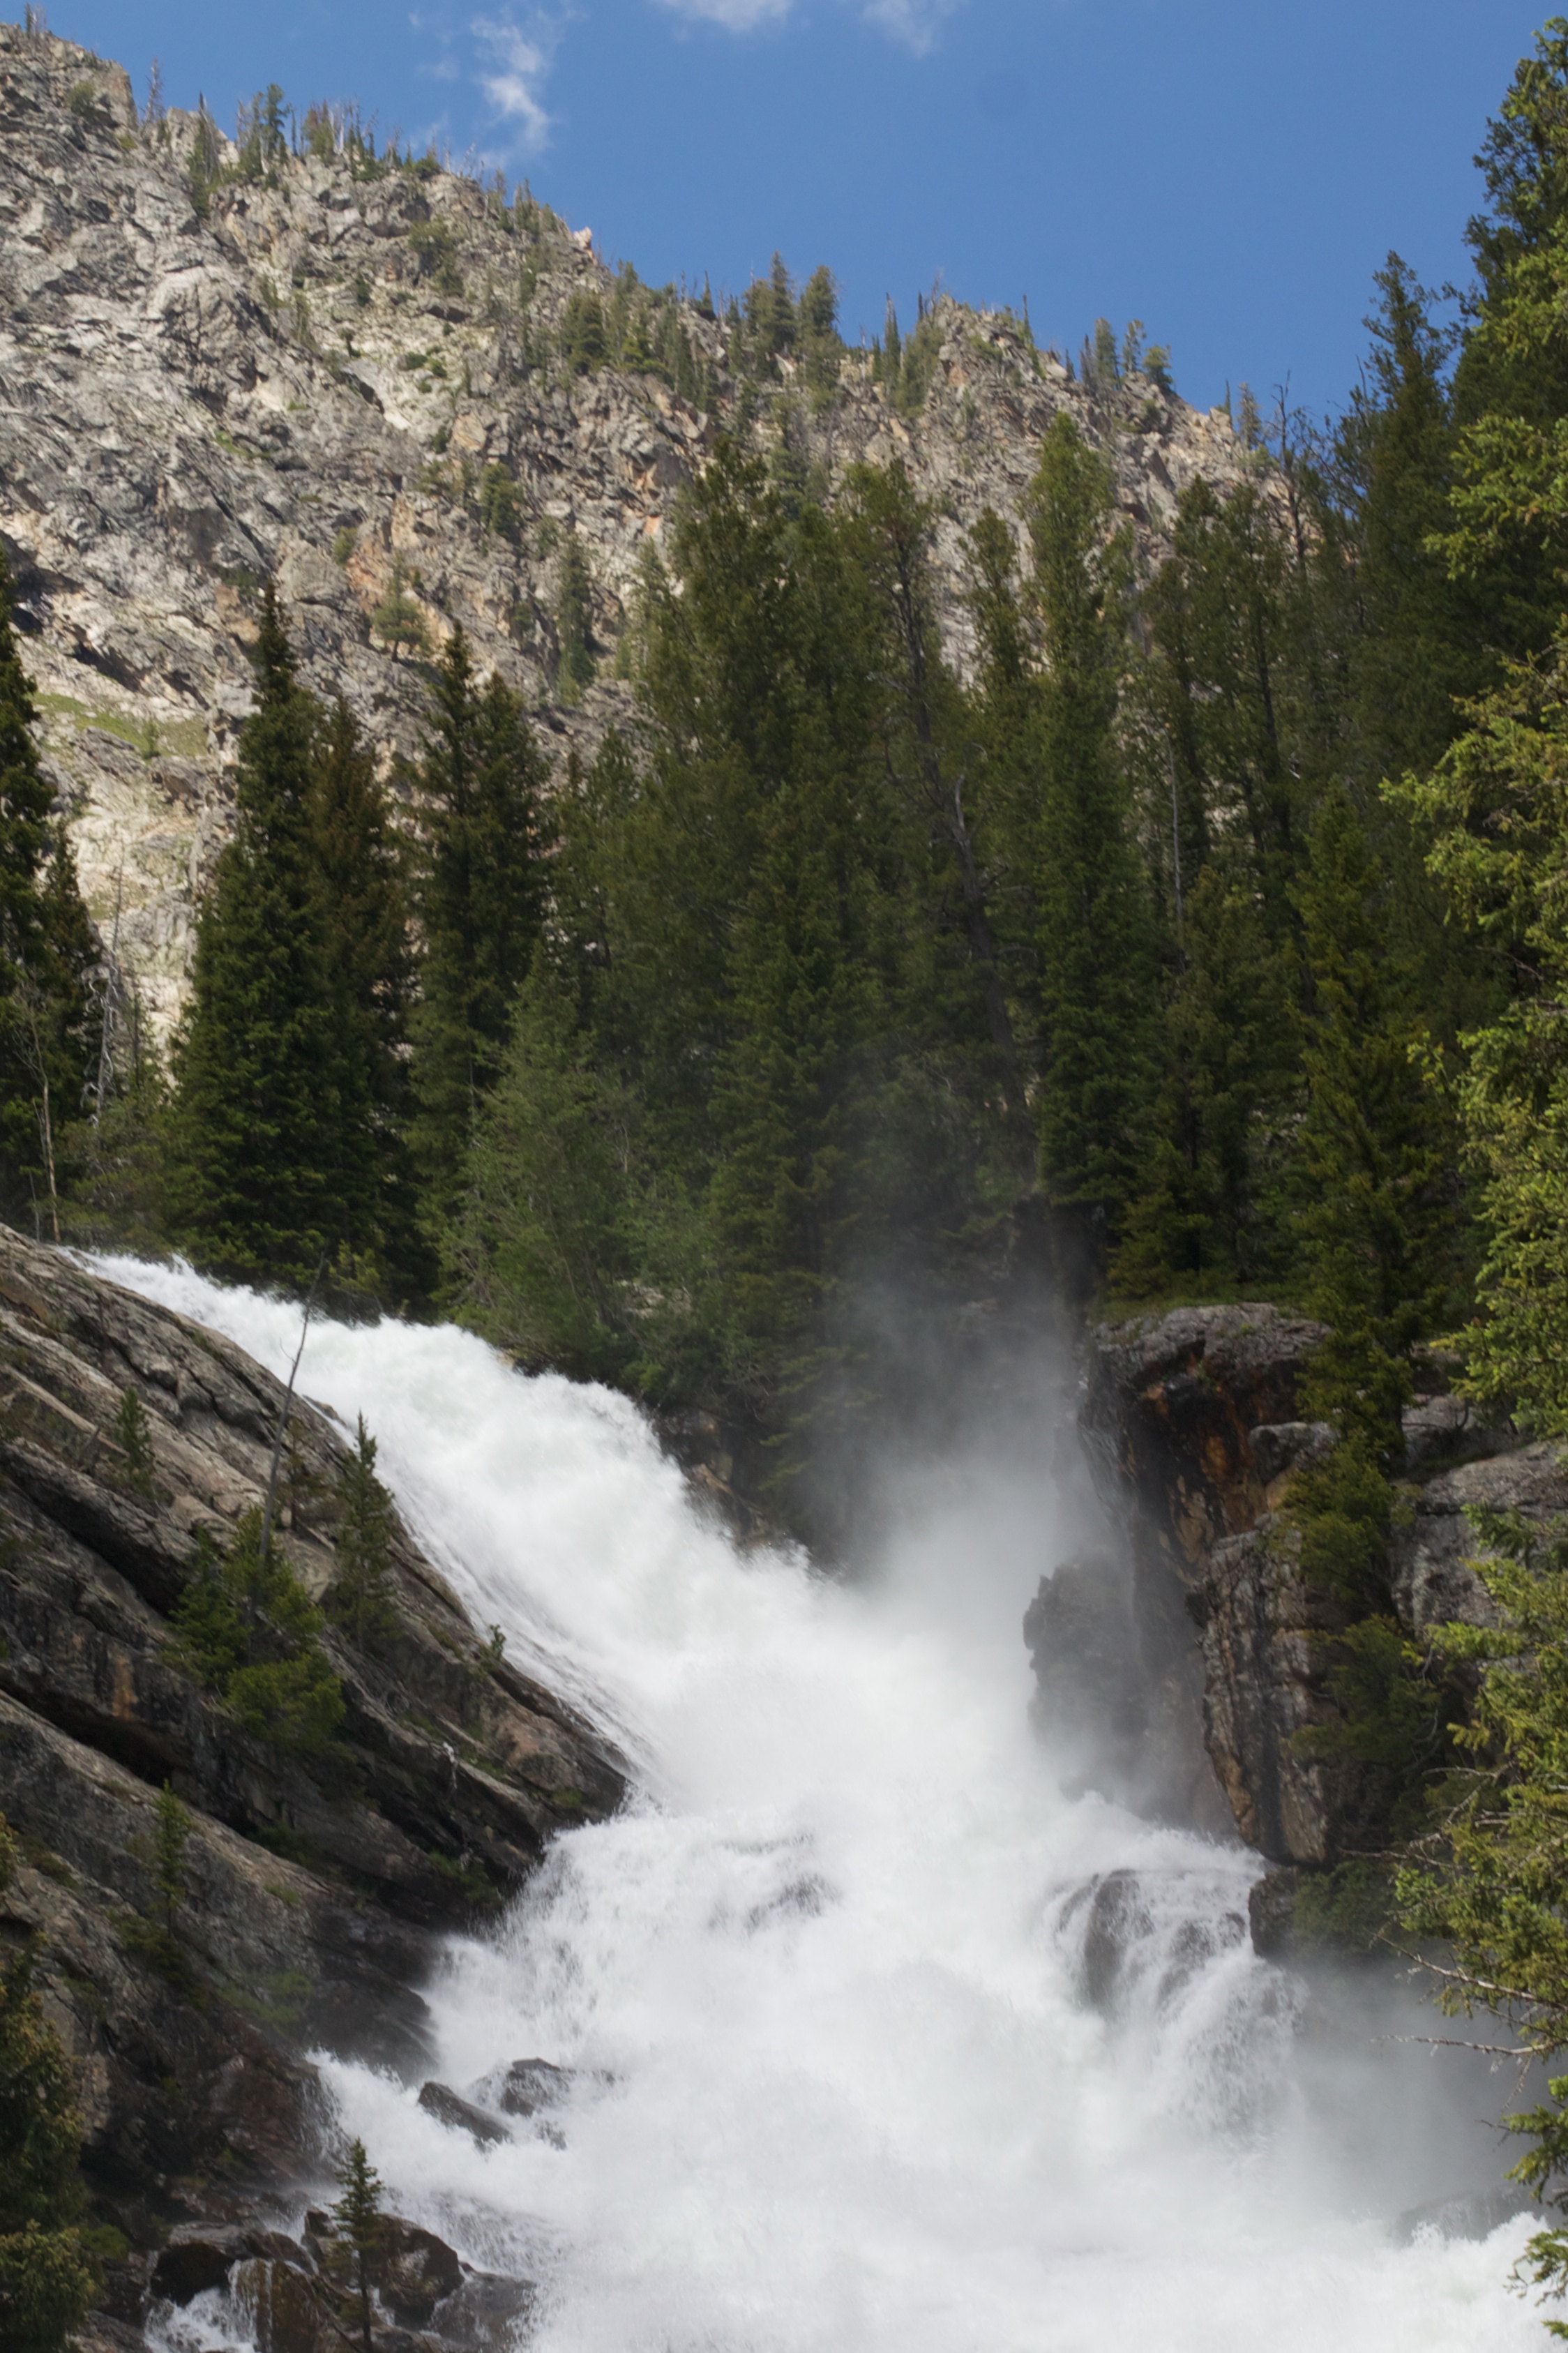
waterfall, wilderness, walking, mountain, adventure, valley, mountain range, stream, national park, body of water, odyssey, wyoming, water feature, mountainous landforms